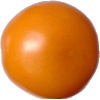
Label: yellow_tomato